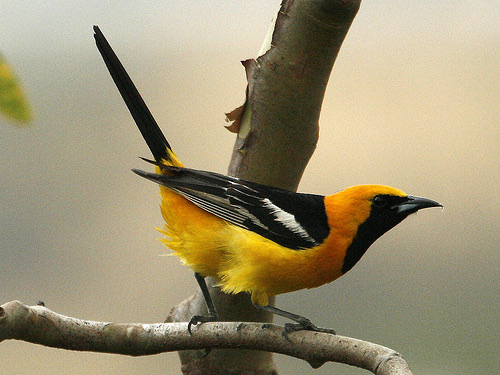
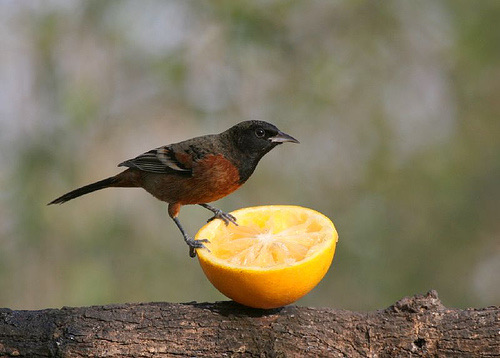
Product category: misc
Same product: yes